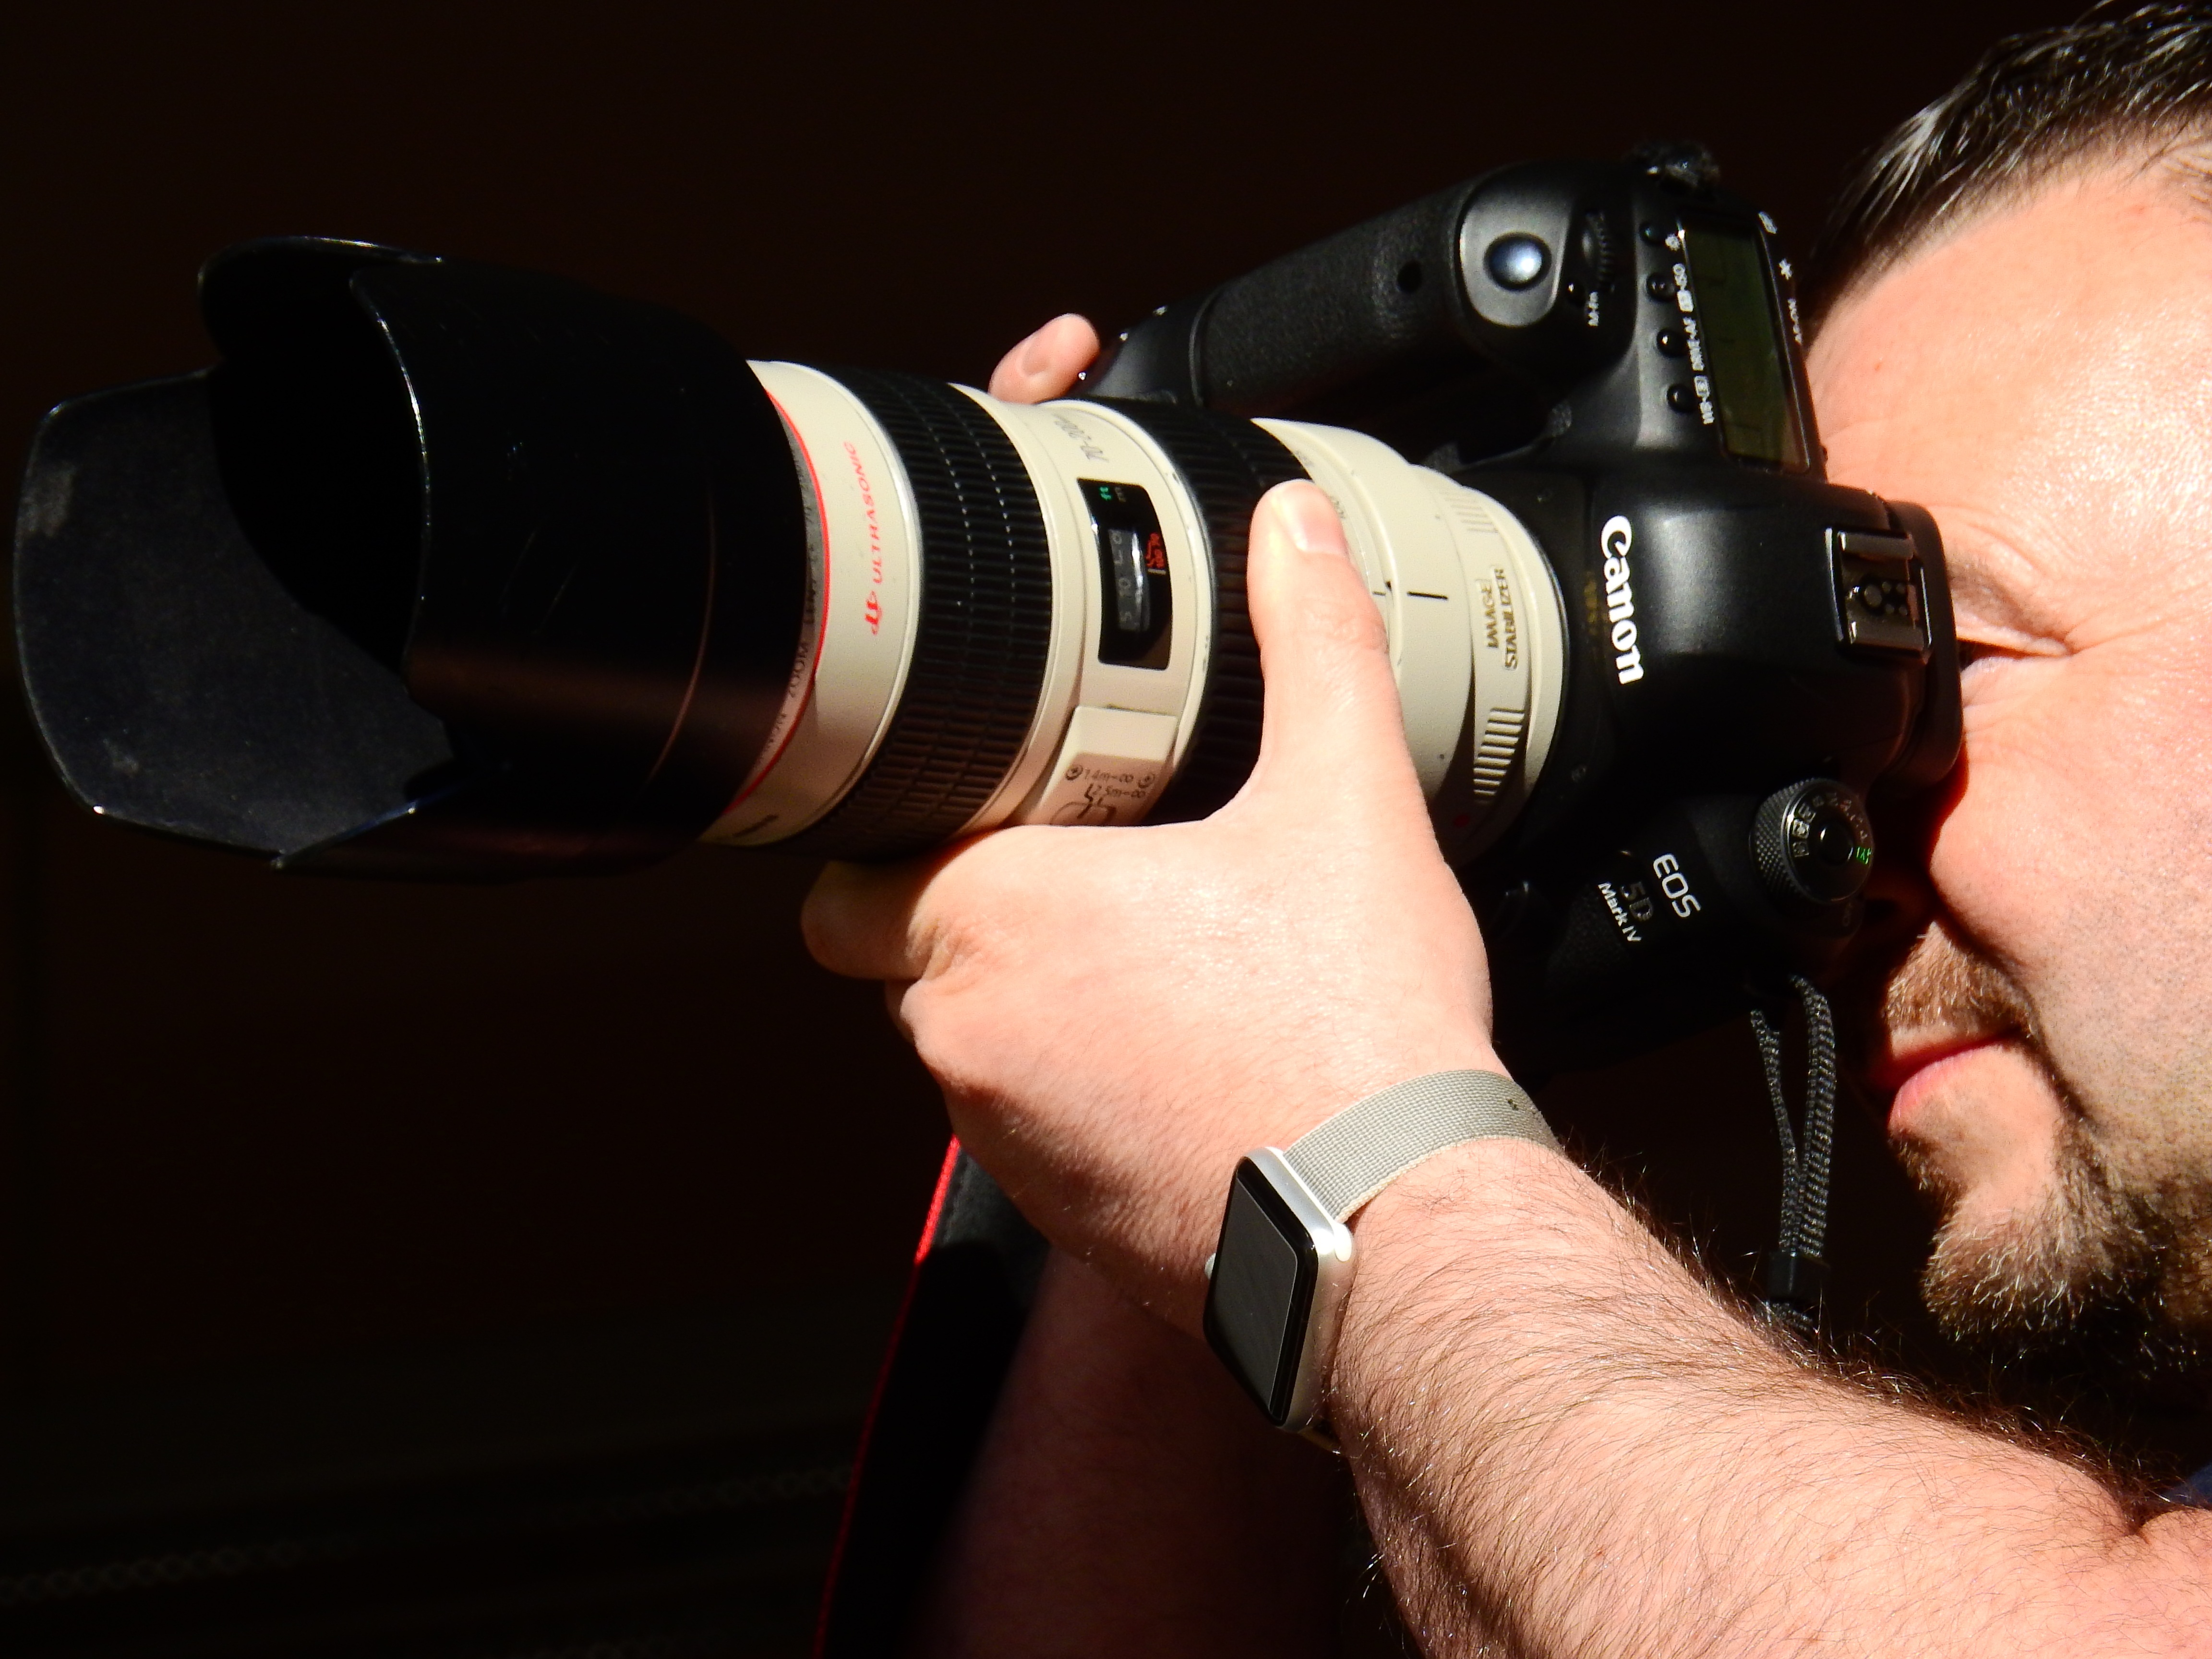
photographer, camera, lens, photograph, photography, man, photo, take a snapshot, canon, eos